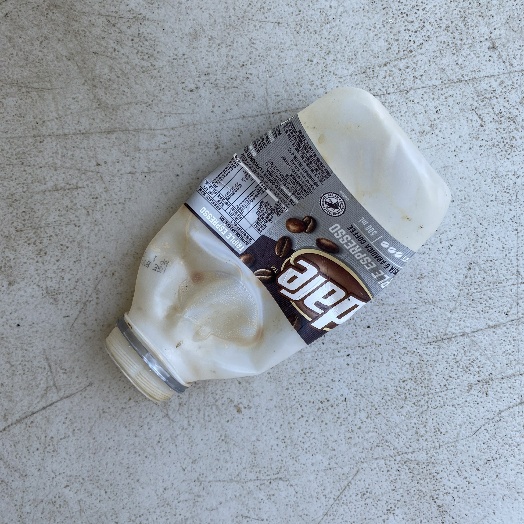
Label: Plastic